Benjamin Disraeli

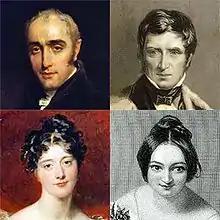
Two men and two women

The year after joining Maples' firm, Benjamin changed his surname from D'Israeli to Disraeli. His reasons are unknown, but the biographer Bernard Glassman surmises that it was to avoid being confused with his father. Disraeli's sister and brothers adopted the new version of the name; Isaac and his wife retained the older form.